Sun in fiction

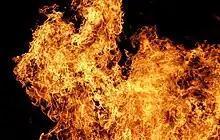
When the Sun was assumed to be powered by combustion, it was expected to burn out in the relatively near future.

The dimming or extinction of the Sun has been a recurring theme. The earliest such stories were inspired by the assumption that the heat and light of the Sun were products of combustion, and that the fuel sustaining it would eventually run out. Physicist Lord Kelvin estimated in 1862 that the Sun would fade within a few million years, a timeframe that was later incorporated in stories by Camille Flammarion and H. G. Wells, among others. In Flammarion's 1894 novel "", humanity survives an encounter with a comet but succumbs to the dimming of the Sun thousands of years later, while the time traveller in Wells's 1895 novel "The Time Machine" discovers a cooled and reddened Sun over a barren Earth in the far future. Similarly, stories about the end of the world involving the death of the Sun were written in the early 1900s by among others George C. Wallis, whose 1901 short story "The Last Days of Earth" depicts the last survivors leaving a frozen Earth for a potentially habitable planet in another planetary system, and William Hope Hodgson, whose 1908 novel "The House on the Borderland" describes one character's vision of the destruction of both the Earth and Sun.